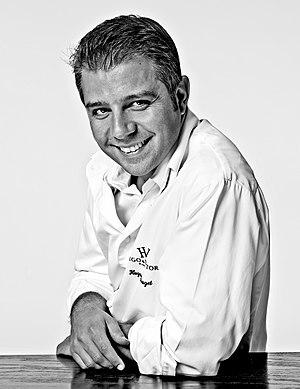
Créateur de la maison Hugo &amp
Hugo & Victor est une entreprise de pâtisserie et chocolaterie, de glaces et de confitures de luxe fondée à Paris par Hugues Pouget en février 2010.